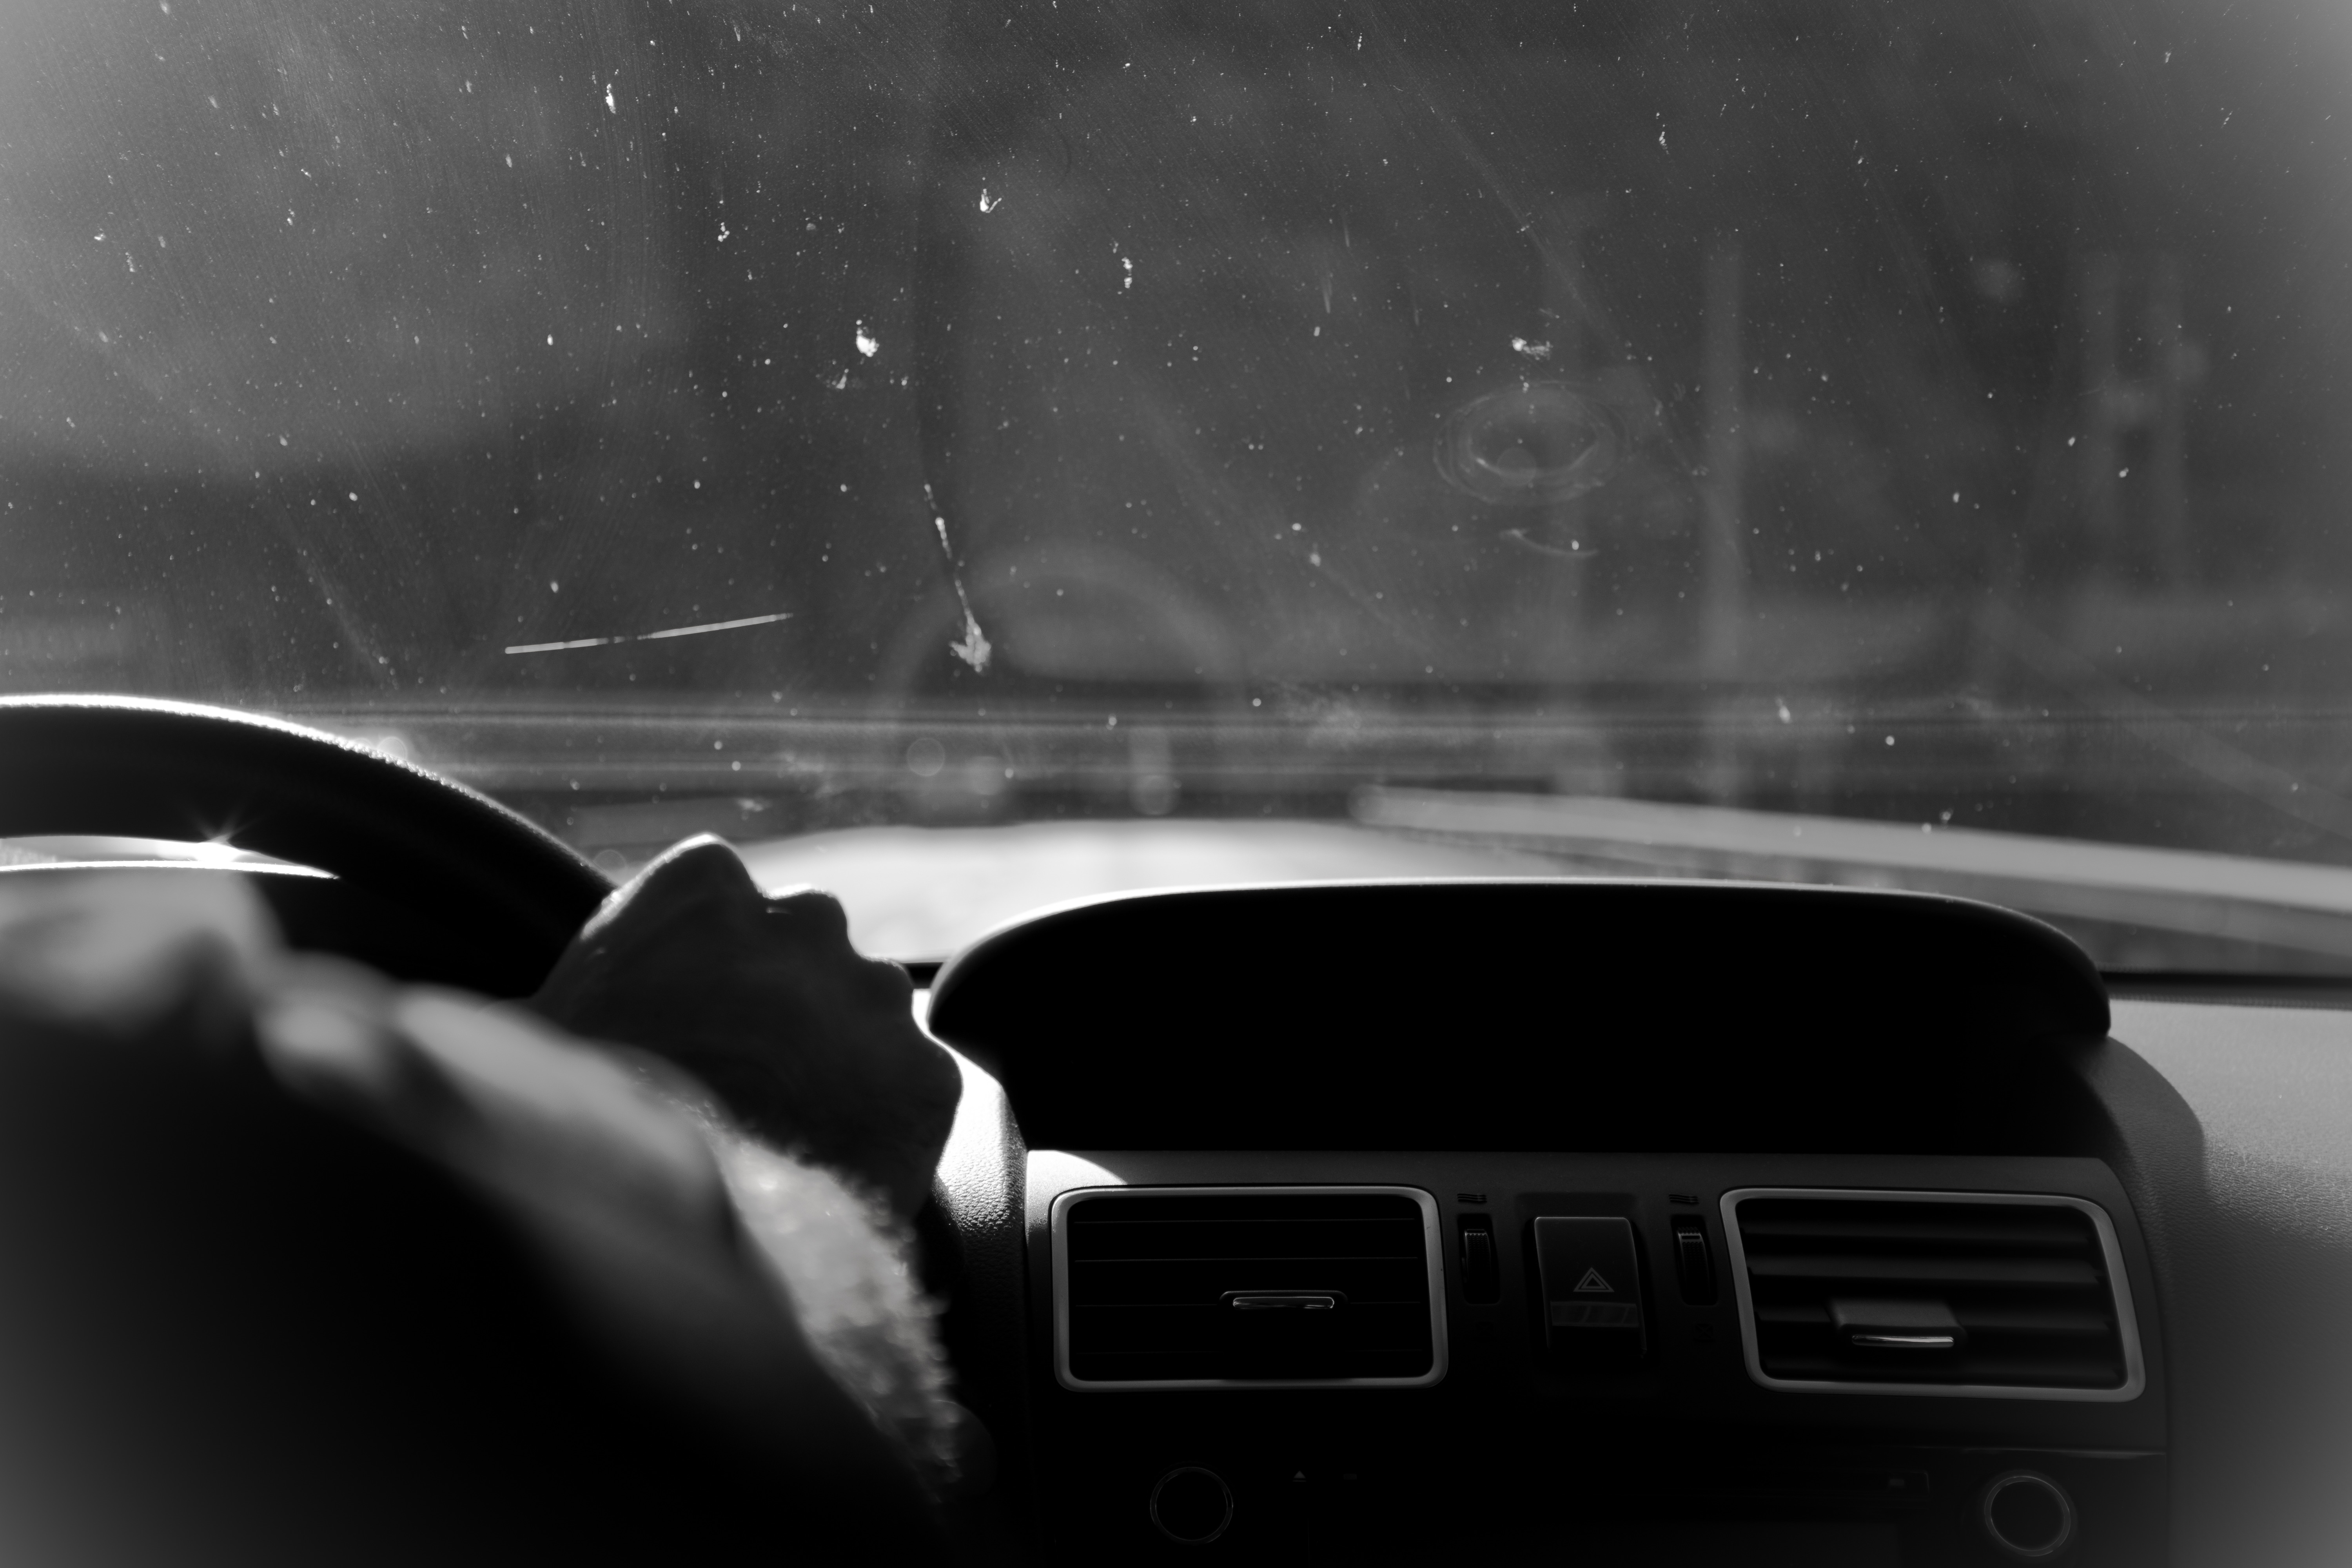
light, black and white, car, glass, driving, vehicle, darkness, black, monochrome, monochrome photography, automotive exterior, automotive design